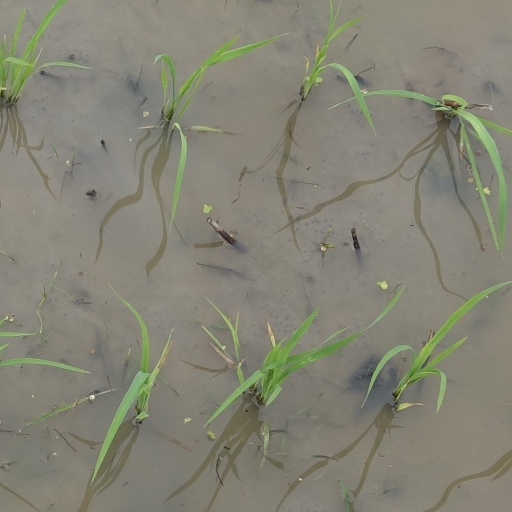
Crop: rice